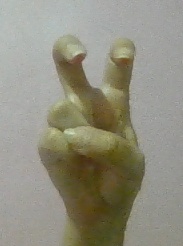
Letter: toot